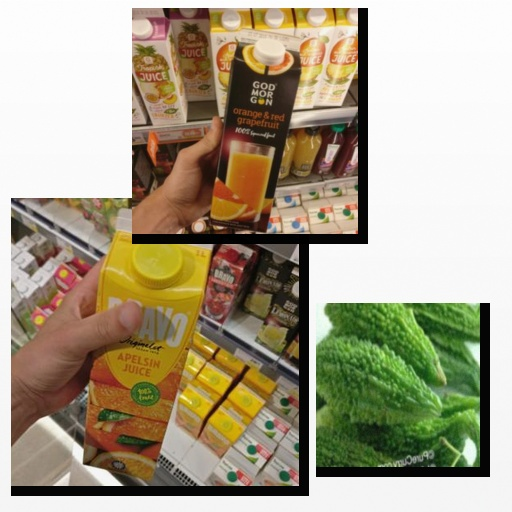
Food items: orange_red_grapefruit_juice, bitter_gourd, orange_juice